John A. Field Jr.

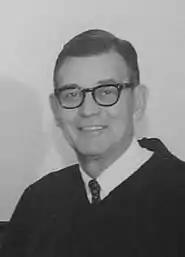
Field in 1973

John A. Field Jr. (March 22, 1910 – December 16, 1995) was a United States circuit judge of the United States Court of Appeals for the Fourth Circuit and previously was a United States district judge of the United States District Court for the Southern District of West Virginia.